Ossuary

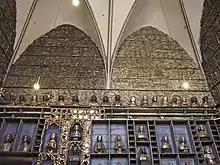
The Ursulakammer in the Basilica of St. Ursula in Cologne, where in the 17th century the largest mosaic in human bones ever was created, that covers the four walls of the room.

Geographically, ossuaries are almost exclusively associated with tombs in and around Jerusalem; however, caches of contemporaneous ossuaries have been discovered in Jericho.